RMS Queen Mary

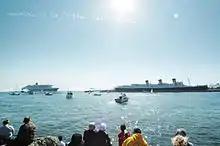
approaching the "Queen Mary" at her berth, 23 February 2006, under a salute of "HAIL TO THE QUEENS" in skywriting.

On 8 May 1971, "Queen Mary" opened her doors to tourists. Initially, only portions of the ship were open to the public as Specialty Restaurants had yet to open its dining venues and PSA had not completed work converting the ship's original First Class staterooms into the hotel. As a result, the ship was open only on weekends. On 11 December 1971, Jacques Cousteau's Museum of the Sea opened, with a quarter of the planned exhibits completed. Within the decade, Cousteau's museum closed due to low ticket sales and the deaths of many of the fish that were housed in the museum. On 2 November 1972, the PSA Hotel Queen Mary opened its initial 150 guest rooms. Two years later, with all 400 rooms finished, PSA brought in Hyatt Hotels to manage the hotel, which operated from 1974 to 1980 as the Queen Mary Hyatt Hotel.